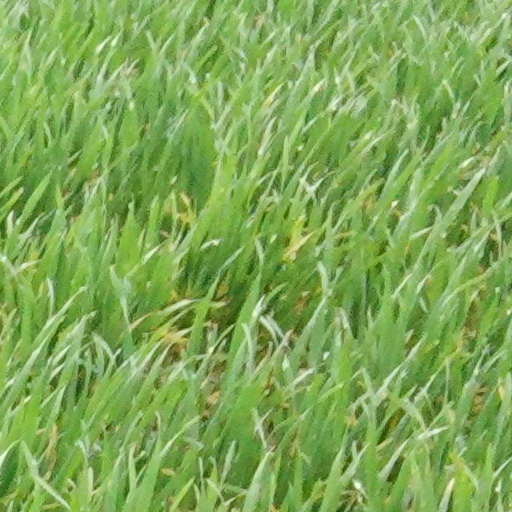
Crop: wheat